Charles M. Payne

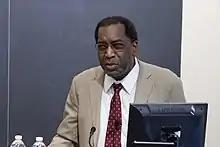
Payne in 2016

Charles M. Payne Jr. (born March 14, 1948) is an American academic whose areas of study include civil rights activism, urban education reform, social inequality, and modern African-American history. He was the Chief Education Officer for Chicago Public Schools.